Rutgers Graduate School of Education

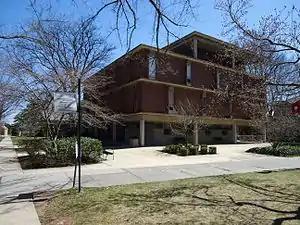
The building housing the Graduate School of Education

The Graduate School of Education is a degree-granting graduate-level professional school on the New Brunswick campus of Rutgers, The State University of New Jersey. Established in 1923, the school offers programs for Master of Education (Ed.M.), Doctor of Education (Ed.D.) and Doctor of Philosophy (Ph.D.) degrees. As of 2013, "U.S. News & World Report" ranks Rutgers graduate-level education programmes 47th in the country, and ninth in the Northeastern United States.